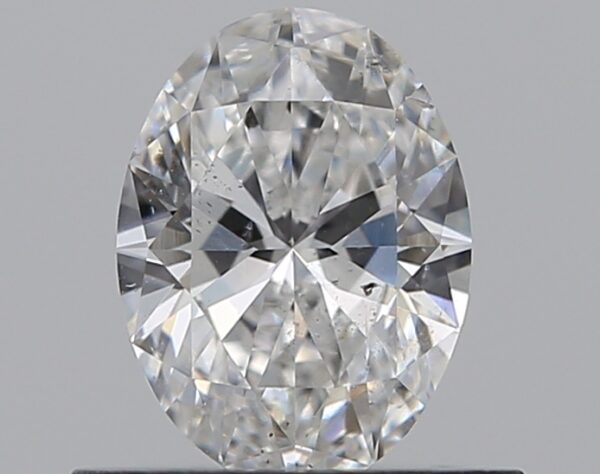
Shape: oval
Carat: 0.51
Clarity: SI1
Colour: E
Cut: EX
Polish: EX
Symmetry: VG
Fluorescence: N
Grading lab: GIA
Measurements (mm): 6.27 x 4.64 x 2.75